Opercularia ampluscolonia

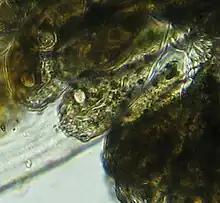
"Opercularia ampluscolonia"

Opercularia ampluscolonia is a species of freshwater, colonial, sessiline peritrich ciliates. This species produces a branched stalk that is often delicately striate in a longitudinal direction. There can be more than ninety-seven zooids per branched stalk. Zooids reproduce asexually and form dense clusters at the ends of each branch. This filter-feeding protist inhabits ponds in Mendocino County, California.